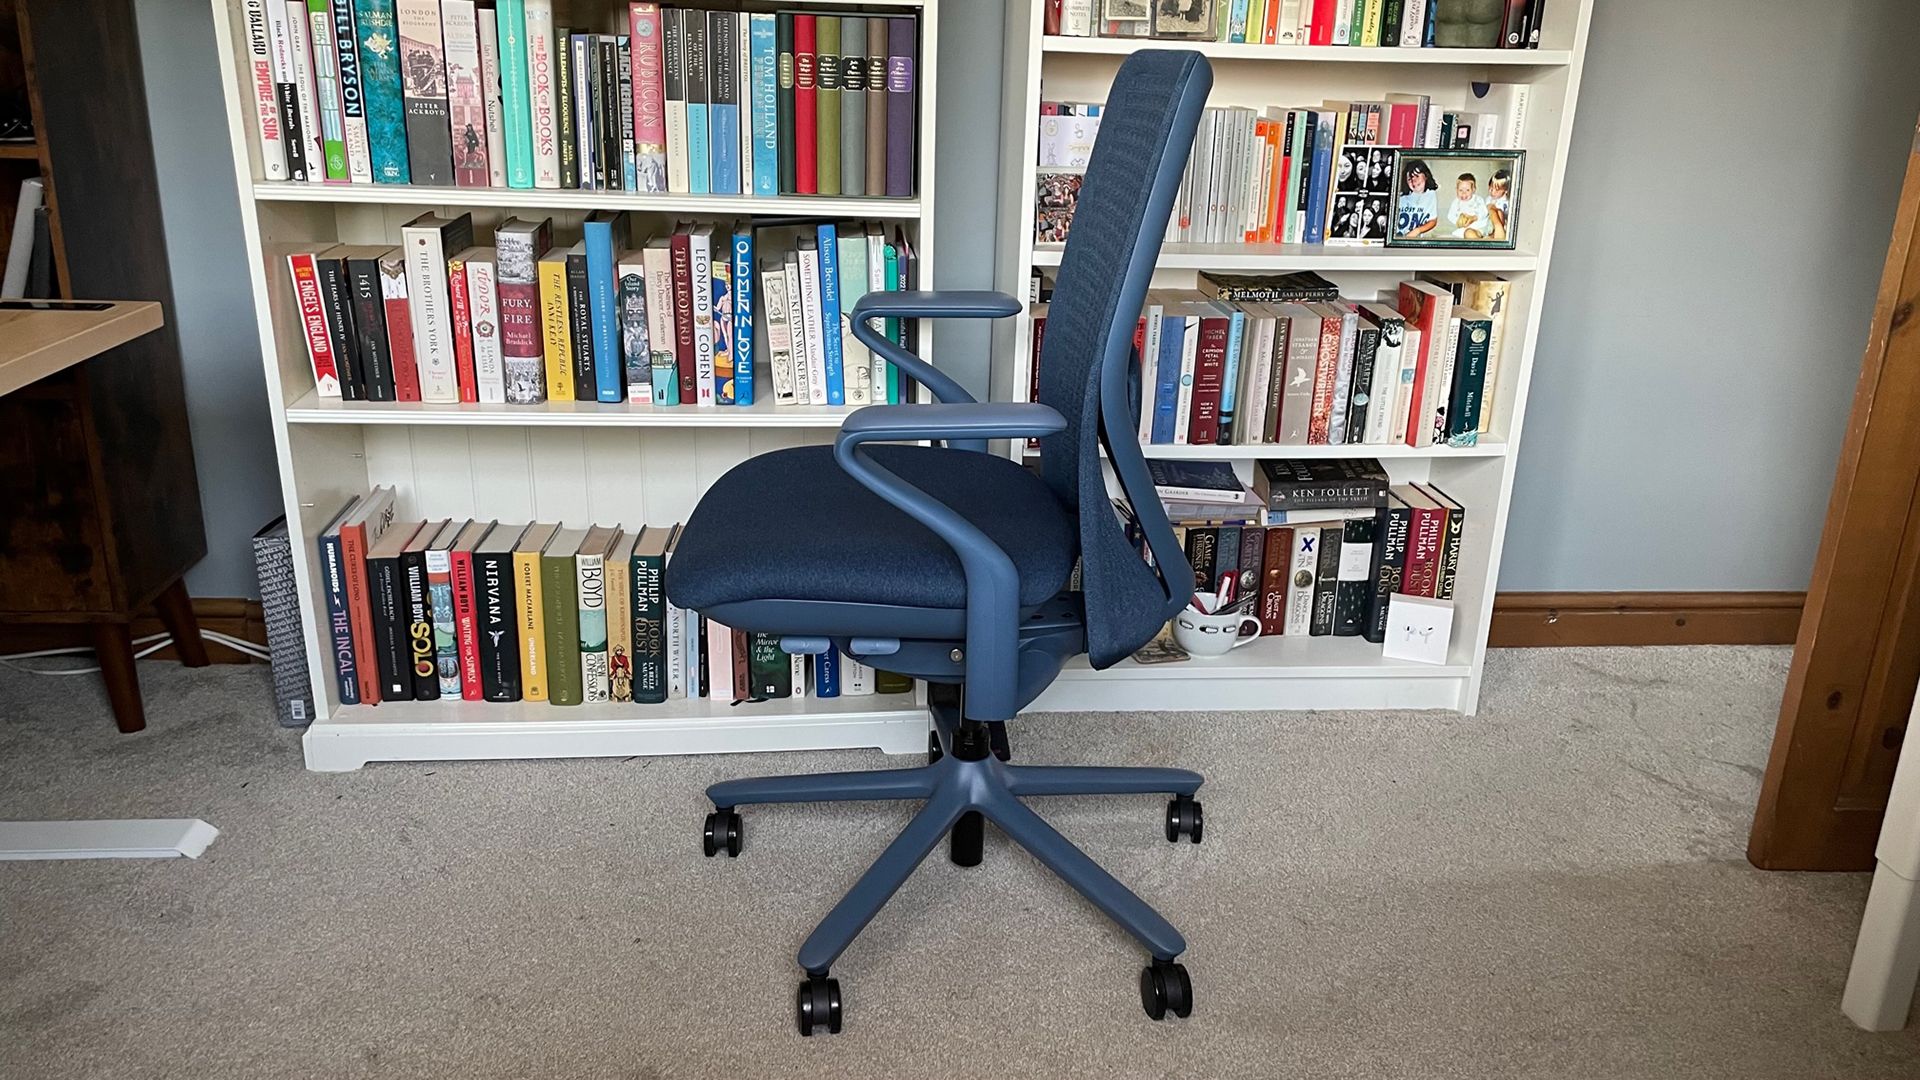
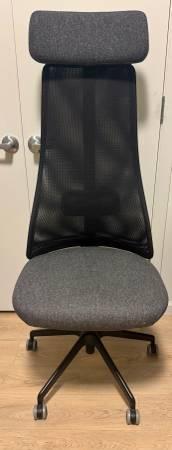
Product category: items_chair
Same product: no